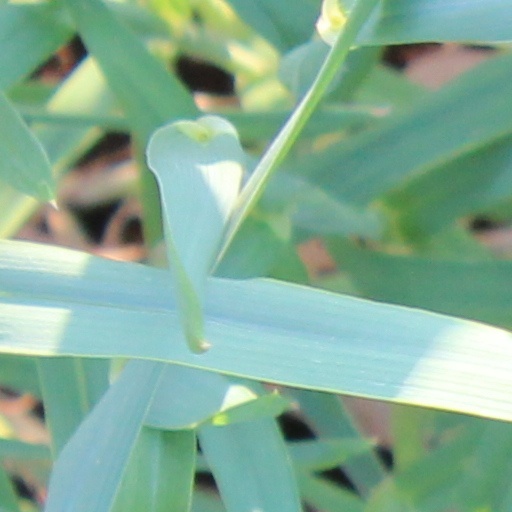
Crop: wheat